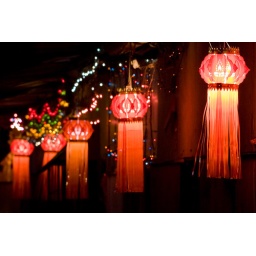
Row of lamps lit during Diwali at several houses in Mumbai